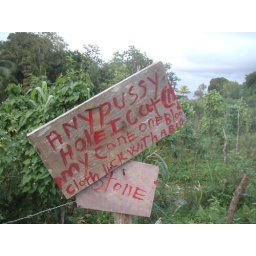
A sign found protecting a cane field in Jamaica